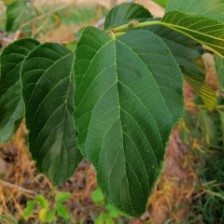
Variety: WhiteKing